Book lung

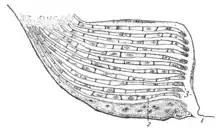
Spider book lungs (cross section)

A book lung is a type of respiration organ used for atmospheric gas-exchange that is present in many arachnids, such as scorpions and spiders. Each of these organs is located inside an open, ventral-abdominal, air-filled cavity (atrium) and connects with its surroundings through a small opening for the purpose of respiration.